2006 World Cup of Pool

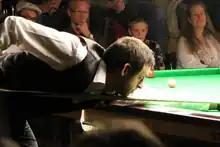
Snooker player Ronnie O'Sullivan (pictured in 2011) competed at the event, but lost to the Spanish team 8–9 in the first round

The first round was played between 22 and 24 August. The Filipino team of Efren Reyes and Francisco Bustamante won their match over Malta 9–0. Steve Davis partnered Daryl Peach for the first time in the event, but still defeated the Korean team 9–6. Davis commented post-match, "It was hard to get ahead – every time we took the lead they got back into it but we stuck at it and came good in the end." The second England team, however, lost on a to Spain. Raj Hundal and Ronnie O'Sullivan trailed 0–4 after just 20 minutes, but tied the match at 7–7. O'Sullivan on the break in rack 15, but Rafael Guzmán of Spain missed a shot on the to allow the English team to lead 8–7. The Spanish side however took the next two frames to win the match.